Procera Networks

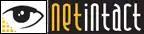
Logo of Netinact before merger

Procera Networks is a networking equipment company based in Fremont, California, United States, that designs and sells Network Intelligence solutions based on deep packet inspection (DPI) technology. Procera sells solutions to telecom operators, governments, enterprises, and network equipment vendors in the areas of Analytics, Traffic Management, Policy and Charging Control, and Service Provider Compliance.